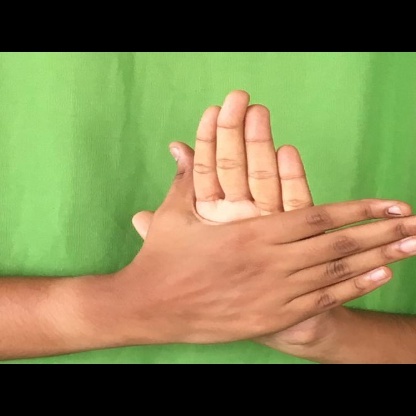
Mudra: Chakra